Gharasarapa

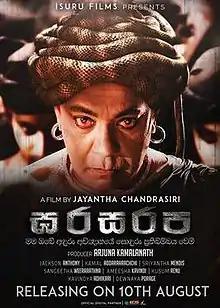
promotional poster

Gharasarapa (The Lurking Serpent) is a 2018 Sri Lankan Sinhala supernatural romantic horror film directed by Jayantha Chandrasiri and produced by Arjuna Kamalanath for Isuru Films. It stars Jackson Anthony, Kamal Addararachchi and Sangeetha Weeraratne in lead roles along with Sriyantha Mendis, Devnaka Porage and Kavindya Adikari. Music composed by Chintaka Jayakody. Kavindya Adikari, who is the daughter of popular singers Samitha Mudunkotuwa and Athula Adhikari make her debut cinema acting with the film.